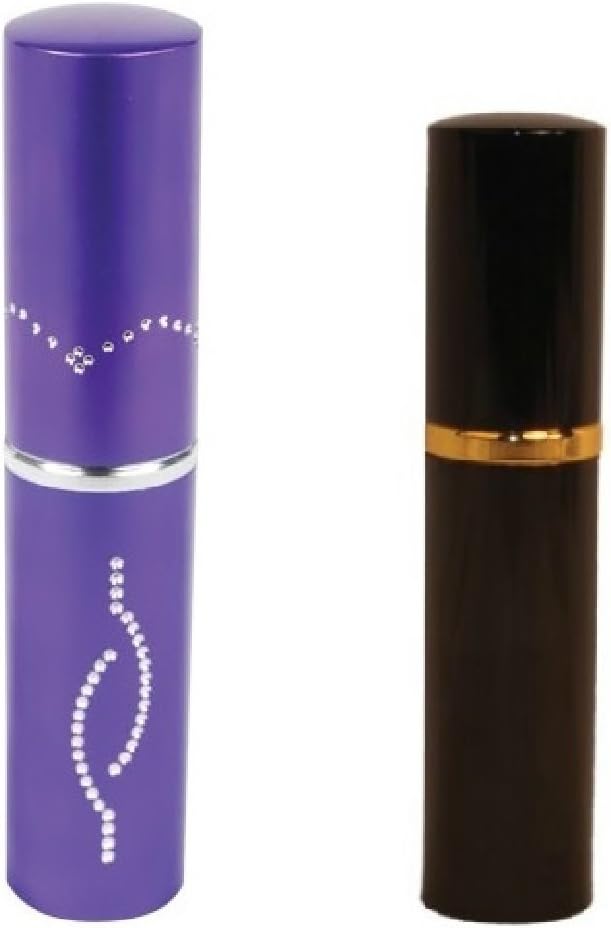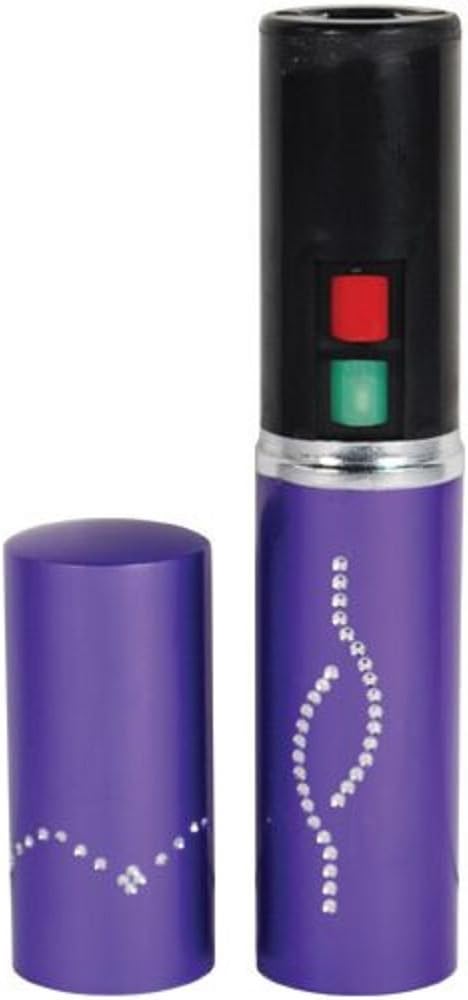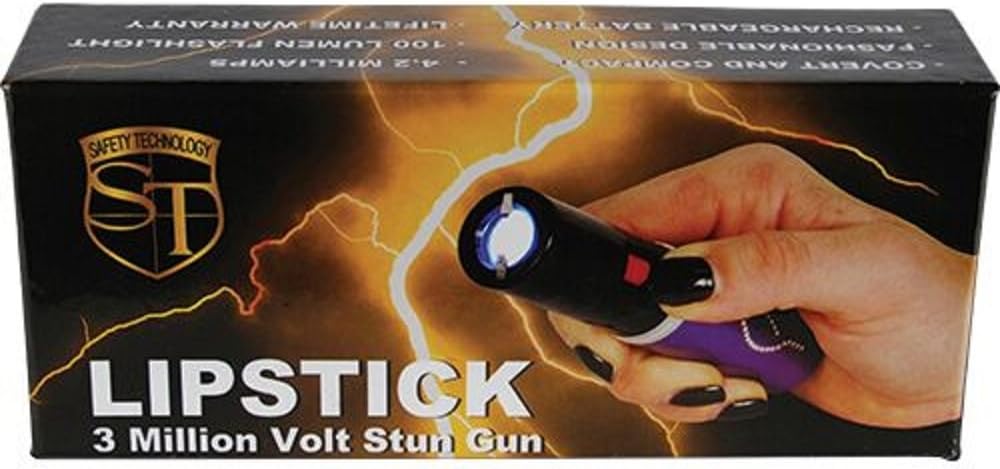
Ladies Self Defense Protection Bundle - Stun Master Lipstick Stun Gun (Purple) Plus Pepper Shot Lipstick Pepper Spray (Black)
Category: Sports & Outdoors
The Stun Master 25,000,000 volt lipstick stun gun with flashlight is secretly disguised in a decorative tube of lipstick and has 4.2 milliamps depending on the freshness of the batteries. Its innovative design makes it one of the coolest things we have added to our product line in recent years. Its small size makes this stun gun unique and super portable. It's only 5" tall, and whether you're carrying an oversized purse or an evening clutch, this stun gun goes wherever you go... for your safety, convenience, and "peace of mind." This little beauty is powered by a built-in rechargeable battery and includes an integrated charger. Under the cap there are 2 buttons: one for the bright flashlight and one for the stun gun. The compact dimensions are 5" x 1" and this baby will really surprise the "heck" out of the poor slob who messes with the lady carrying this. Available in 5 colors Black, Pink, Red, Gold, and Purple Pepper Shot 1.2% MC 1/2 oz lipstick pepper spray silver. Its's designed for women. Pepper Shot Pepper Spray is made with 1.2% Major Capsaicinoids. The Major Capsaicinoids are the true heat measure and Pepper Shot 1.2% MC is more effective than of most other pepper sprays. In addition to causing an attacker pain, The Pepper Shot 8.5% oleoresin capsicum formula swells the mucous membranes, which makes breathing difficult, and swells the veins in the eyes, causing the eyes to close. It's made from 2,000,000 SHU's of raw pepper and these effects can last up to 45 minutes and cause no permanent damage. This lipstick model is designed for women. The attractive lipstick case is sure to deceive and ward off potential attackers. Pretend you need to freshen your lipstick and POW! This ½ oz canister contains 20 half-second sprays with a range of 8 feet and is available in 4 colors. - Black, Pink, Red, and Silver
Features: Disguised in a decorative tube of lipstick and has 4.2 milliamps depending on the freshness of the batteries. | Pepper Shot 1.2% MC 1/2 oz lipstick pepper spray in Black | The Major Capsaicinoids are the true heat measure and Pepper Shot 1.2% MC is more effective than of most other pepper sprays. | It's made from 2,000,000 SHU's of raw pepper and these effects can last up to 45 minutes and cause no permanent damage.